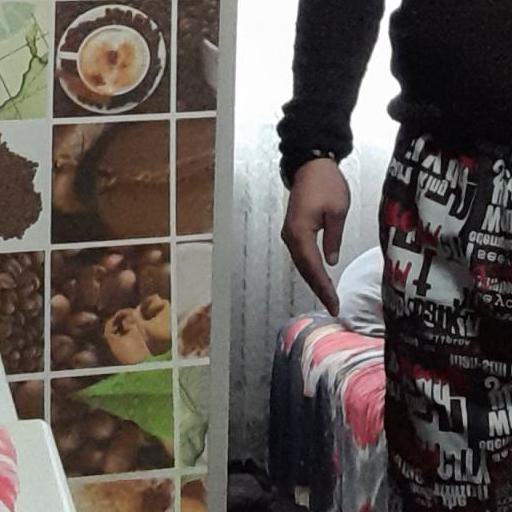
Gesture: no_gesture